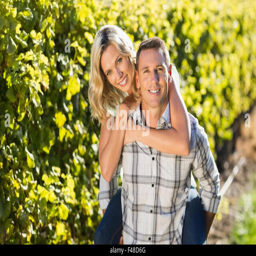
portrait of smiling man giving his woman a piggyback next to grapevine